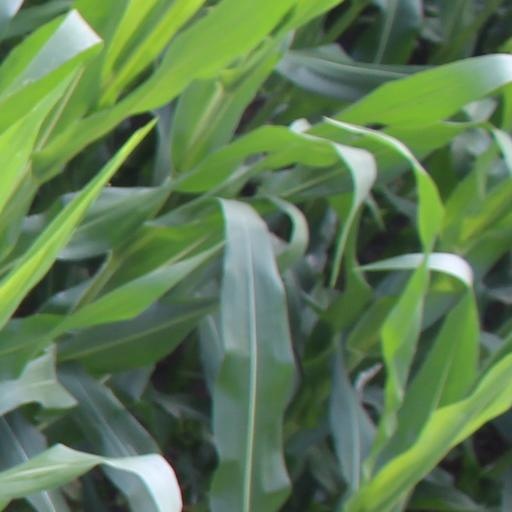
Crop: maize; corn